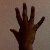
The image shows a hand gesture representing the number 5 in Indian Sign Language.